House of Wisdom

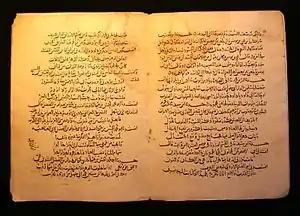
The earliest scientific manuscripts originated in the Abbasid era

Throughout the 4th to 7th centuries, scholarly work in the Arabic languages was either newly initiated or carried on from the Hellenistic period. Centers of learning and of transmission of classical wisdom included colleges such as the School of Nisibis and later the School of Edessa, and the renowned hospital and medical Academy of Gondishapur; libraries included the Library of Alexandria and the Imperial Library of Constantinople; and other centers of translation and learning functioned at Merv, Salonika, Nishapur and Ctesiphon, situated just south of what was later to become Baghdad.